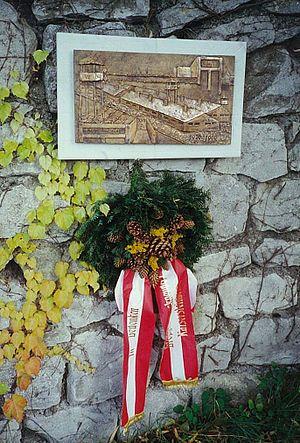
Le stalag XVII-A était un camp de prisonniers situé à Kaisersteinbruch, en Autriche, pendant la Seconde Guerre mondiale.